Biomechanical Toy

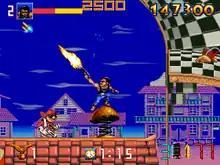
Screenshot

The player takes the role of Inguz who has to traverse toyland and shoot evil toys, collect power-ups, and defeat bosses to advance levels.